Jake Roberts

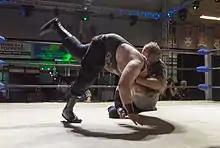
Roberts performing the DDT on John Greed, a move he is credited for inventing by WWE

Roberts moved from the feud with Rude into a feud with André the Giant who was also managed by Bobby Heenan. On the March 11, 1989, episode of "Saturday Night's Main Event XX", André got involved in a match between Rick Rude and Brutus "the Barber" Beefcake, siding with fellow Heenan Family member Rude. Roberts came to the ring to help Beefcake, who eventually won by disqualification. Roberts used his snake Damien to scare Andre into an eventual "heart attack". Although the subsequent feud on the house show circuit saw André victorious after most of those matches, Roberts can claim a victory via disqualification over André after The Giant attacked special guest referee and former foe Big John Studd at WrestleMania V.